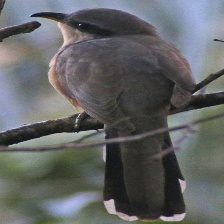
Species: MANGROVE CUCKOO
Scientific name: COCCYZUS MINOR